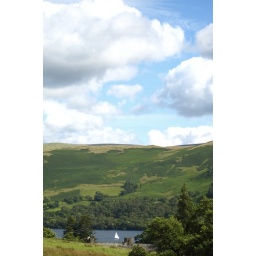
blue sky over Ullswater